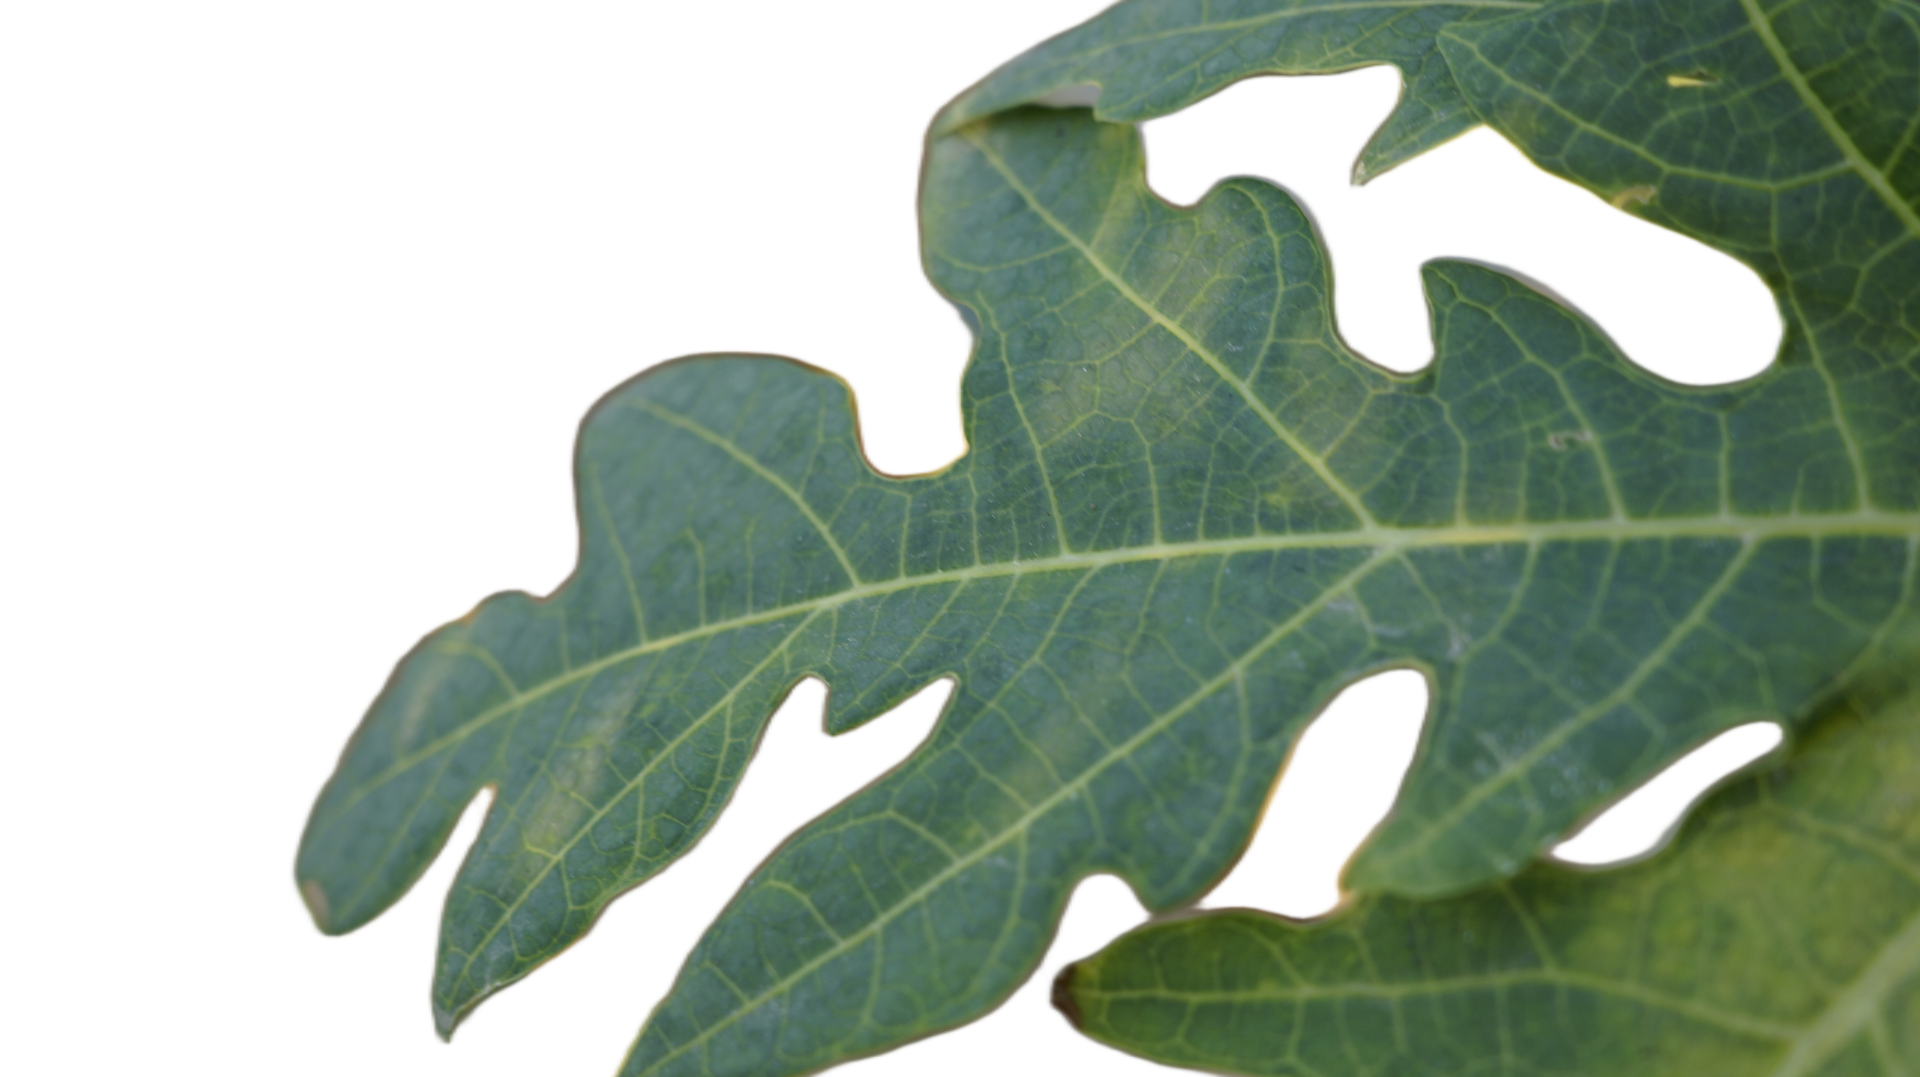
Crop: Papaya
Label: Healthy_leaf